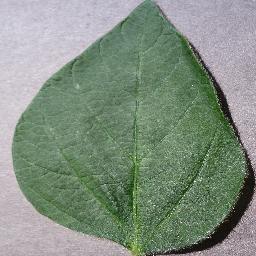
Label: Soybean___healthy